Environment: lab
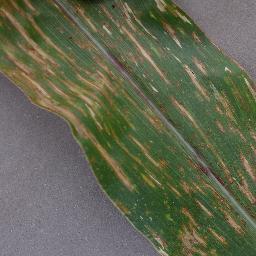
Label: gray_leaf_spot